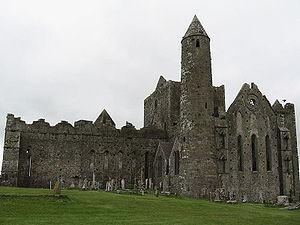
Rock of Cashel: Tour ronde et Cathédrale vues du cimetière
Le Rock of Cashel est un des sites historiques majeurs de l'Irlande. Il est situé à l'ouest de la ville de Cashel, dans le comté de Tipperary et dans la province de Munster. Les bâtiments qui ornent le sommet du rock of Cashel présentent une grande complexité par la juxtaposition de très nombreuses époques. Cette complexité n’empêche pas le site d’avoir une unité et un charme sans égal. C’est un des principaux sites d’art celtique et d’architecture médiévale d’Europe.